CNN Philippines Nightly News

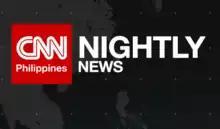
Logo used from 2015–16

CNN Philippines Nightly News (titled as CNN Philippines Nightly News with Mitzi Borromeo) or simply Nightly News (formerly Solar Nightly News) is a Philippine television news broadcasting show broadcast by Solar News Channel, 9TV and CNN Philippines. Originally anchored by Nancy Irlanda, it aired from July 16, 2012 to February 12, 2016, replacing "RPN NewsCap" (in-house news programs) and was replaced by "CNN Philippines Newsroom". The newscast aired every weeknights at 9:00 pm. Mitzi Borromeo serve as the final anchors.